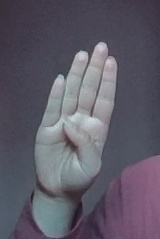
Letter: kaaf